IWCCW Heavyweight Championship

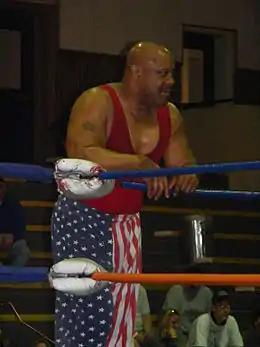
Tony Atlas the longest reigning IWCCW Heavyweight Champion.

The ICW / IWCCW Heavyweight Championship was the top singles championship of International World Class Championship Wrestling between 1984 and 1995 where IWCCW closed down operations. Initially ICW’s main title was the WWC Universal Heavyweight Championship, through a talent exchange program and a close working relationship between ICW and WWC the Universal Title was promoted in the New England area as the main ICW title without ever mentioning the WWC name, nor was it presented as a title owned by ICW. When the arrangement came to an end in 1985 a specific “ICW Heavyweight Championship” was created with the lineage of the WWC Universal title during the time of the working relationship. In 1993 the then champion Tony Atlas along with a number of IWCCW wrestlers left the company leaving the title vacant and only used sporadically between 1993 and 1995 where the promotion closed. Because the championship is a professional wrestling championship, it is not won or lost competitively but instead by the decision of the bookers of a wrestling promotion. The championship is awarded after the chosen team "wins" a match to maintain the illusion that professional wrestling is a competitive sport.